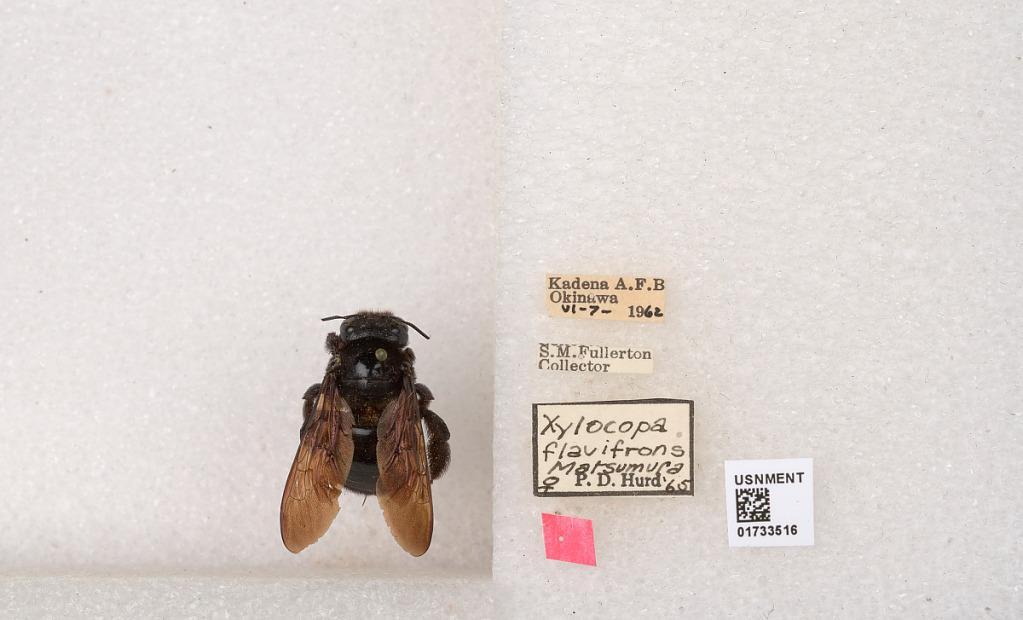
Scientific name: Xylocopa (Alloxylocopa) flavifrons Matsumura
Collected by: S. Fullerton
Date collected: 1962-6-7
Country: Japan
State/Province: Okinawa
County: Nakagami
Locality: Kadena A.F.B.
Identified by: Hurd, P. D.